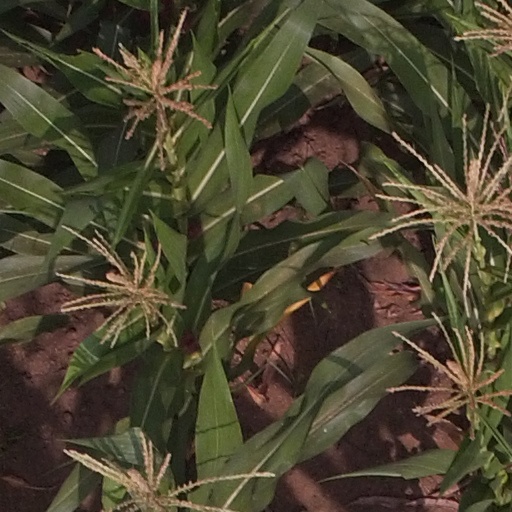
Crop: maize; corn